Battle of Altimarlach

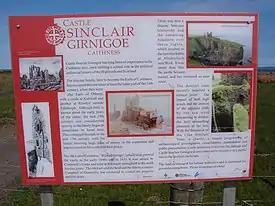
Information board at Castle Sinclair Girnigoe which states that the Battle of Altimarlach was the "last clan battle". However, the Battle of Mulroy which took place in 1688, between the Mackintoshes and Mackenzies against the MacDonalds and Camerons, is another contender as being the last of the private clan battles between Scottish clans

The Battle of Mulroy which was fought in 1688 between the Mackintoshes and MacDonalds is sometimes described as being the last of the private clan battles fought between Scottish clans. However, this is perhaps inaccurate as the Mackintoshes had official government support for their actions against the MacDonalds and their army was in part made up of government troops from an Independent Highland Company under Mackenzie of Suddie. This would therefore leave the Battle of Altimarlach, fought in 1680 between the Campbells and Sinclairs, as the last true clan battle.